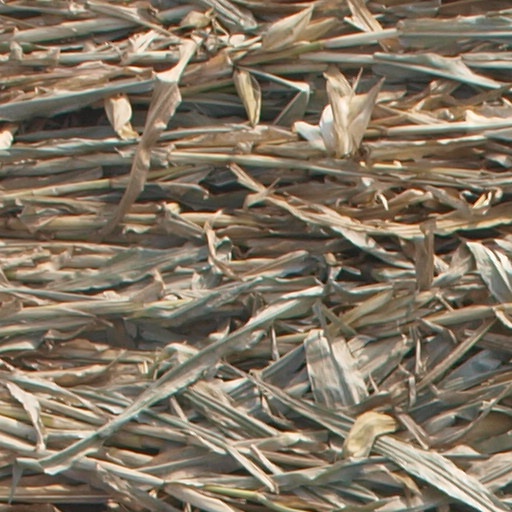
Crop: maize; corn